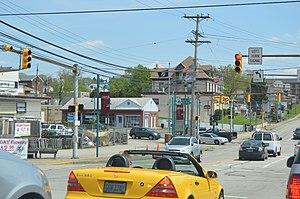
East McKeesport est un borough situé dans le comté d'Allegheny, en Pennsylvanie, aux États-Unis. En 2010, il comptait une population de 3 011 habitants.